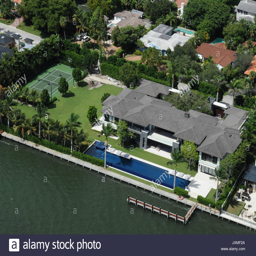
general view of new home .